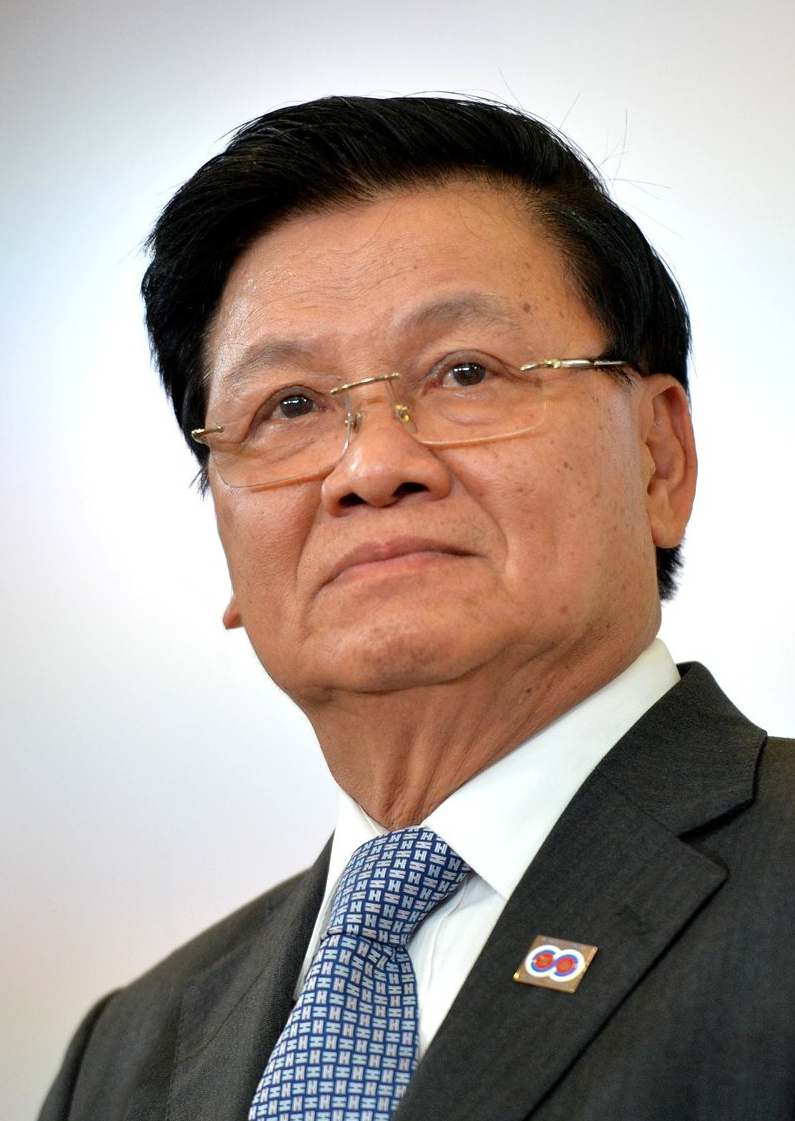
เลขาธิการใหญ่คณะบริหารงานศูนย์กลางพรรคประชาชนปฏิวัติลาว

| post = เลขาธิการใหญ่คณะบริหารงานศูนย์กลาง
| body = พรรคประชาชนปฏิวัติลาวsmall|
| insignia = Hammer and sickle nobg.svg
| insigniasize = 100px
| insigniacaption = ค้อนเคียว|ตราพรรค
| flag = Flag of the Lao People's Revolutionary Party.svg
| flagsize = 165px
| flagcaption = ธงประจำพรรค
| image = Thongloun Sisoulith (20-05-2016) (cropped).jpg
| imagesize = 165px
| incumbent = ทองลุน สีสุลิด
| incumbentsince = 15 มกราคม พ.ศ. 2564()
| style = สหายเลขาธิการใหญ่
| type = เลขาธิการ
| residence = หอคำ นครหลวงเวียงจันทน์
| appointer = กองประชุมใหญ่พรรคประชาชนปฏิวัติลาว
| termlength = 5 ปี
| formation = 22 มีนาคม พ.ศ. 2498
| inaugural = ไกสอน พมวิหาน
เลขาธิการใหญ่คณะบริหารงานศูนย์กลางพรรคประชาชนปฏิวัติลาว () คือตำแหน่งสูงสุดในพรรคประชาชนปฏิวัติลาวนับตั้งแต่การปฏิวัติพรรคปี พ.ศ. 2518 และถือเป็นผู้นำสูงสุดของประเทศทางพฤตินัย และได้รับตำแหน่งประธานประเทศลาว|ประธานประเทศเพื่อเป็นผู้นำทางนิตินัย นอกจากนี้ ตำแหน่งเลขาธิการใหญ่ฯยังเป็นประธานคณะกรรมการกลาโหมและความมั่นคงภายในสาธารณรัฐ รวมถึงเป็นผู้บัญชาการทหารสูงสุดของกองทัพประชาชนลาวโดยตำแหน่ง อีกทั้งตำแหน่งเลขาธิการยังเป็นประธานคณะกรรมการกรมการเมืองศูนย์กลางพรรค และประธานคณะกรรมการกลางบริหารงานศูนย์กลางพรรค
==รายชื่อเลขาธิการใหญ่คณะบริหารงานศูนย์กลางพรรคประชาชนปฏิวัติลาว==
| class="wikitable" style="text-align:center; border:1px #aaf solid; width:100%;"
! rowspan="2" style="width:25px;"|ลำดับ
! colspan="2" style="width:280px;"|เลขาธิการใหญฯ
! colspan="3" |ระยะเวลา
! colspan="2" rowspan="2" |คณะกรรมการกลางของพรรคประชาชนปฏิวัติลาวชุดที่
|-
!style="width:80px;"|ภาพ
!ชื่อ
!เริ่ม
!สิ้นสุด
!รวมระยะเวลา
|-
! colspan=7| เลขาธิการใหญ่
|-
!1
| ไฟล์:Kaysone Phomvihane 1978.jpg|80px
| ไกสอน พมวิหานໄກສອນ ພົມວິຫານ
| 2498
| 2534
|
| I-II-III-IV
|-
! colspan=7| ประธานพรรค
|-
!1
| ไฟล์:Kaysone Phomvihane 1978.jpg|80px
| ไกสอน พมวิหานໄກສອນ ພົມວິຫານ
| 2434
| 2535
|
| V
|-
!2
|
| คำไต สีพันดอนຄຳໄຕ ສີພັນດອນ
| 2435
| 2549
|
| V-VI-VII
|-
! colspan=7| เลขาธิการใหญ่
|-
!2
| ไฟล์:Choummaly Sayasone.jpg|80px
| จูมมะลี ไซยะสอนຈູມມະລີ ໄຊຍະສອນ
| 2549
| 2559
|
| VIII รายชื่อคณะบริหารงานศูนย์กลางพรรคประชาชนปฏิวัติลาวสมัยที่8-IX
|-
!3
| ไฟล์:Bounnhang Vorachith 2016 (cropped).jpg|80px
| บุนยัง วอละจิด ບຸນຍັງ ວໍລະຈິດ
| 2559
| 2564
|
| X
|-
!4
| ไฟล์:Thongloun Sisoulith (20-05-2016) (cropped).jpg|110x110px
| ทองลุน สีสุลิดທອງລຸນ ສີສຸລິດ
| 2564
| ปัจจุบัน
|
| XI
|
==อ้างอิง==
หมวดหมู่:การเมืองลาว|ล
หมวดหมู่:เลขาธิการใหญ่คณะบริหารงานศูนย์กลางพรรคประชาชนปฏิวัติลาว
หมวดหมู่:ผู้นำประเทศ
หมวดหมู่:เลขาธิการพรรคคอมมิวนิสต์
หมวดหมู่:เลขานุการใหญ่